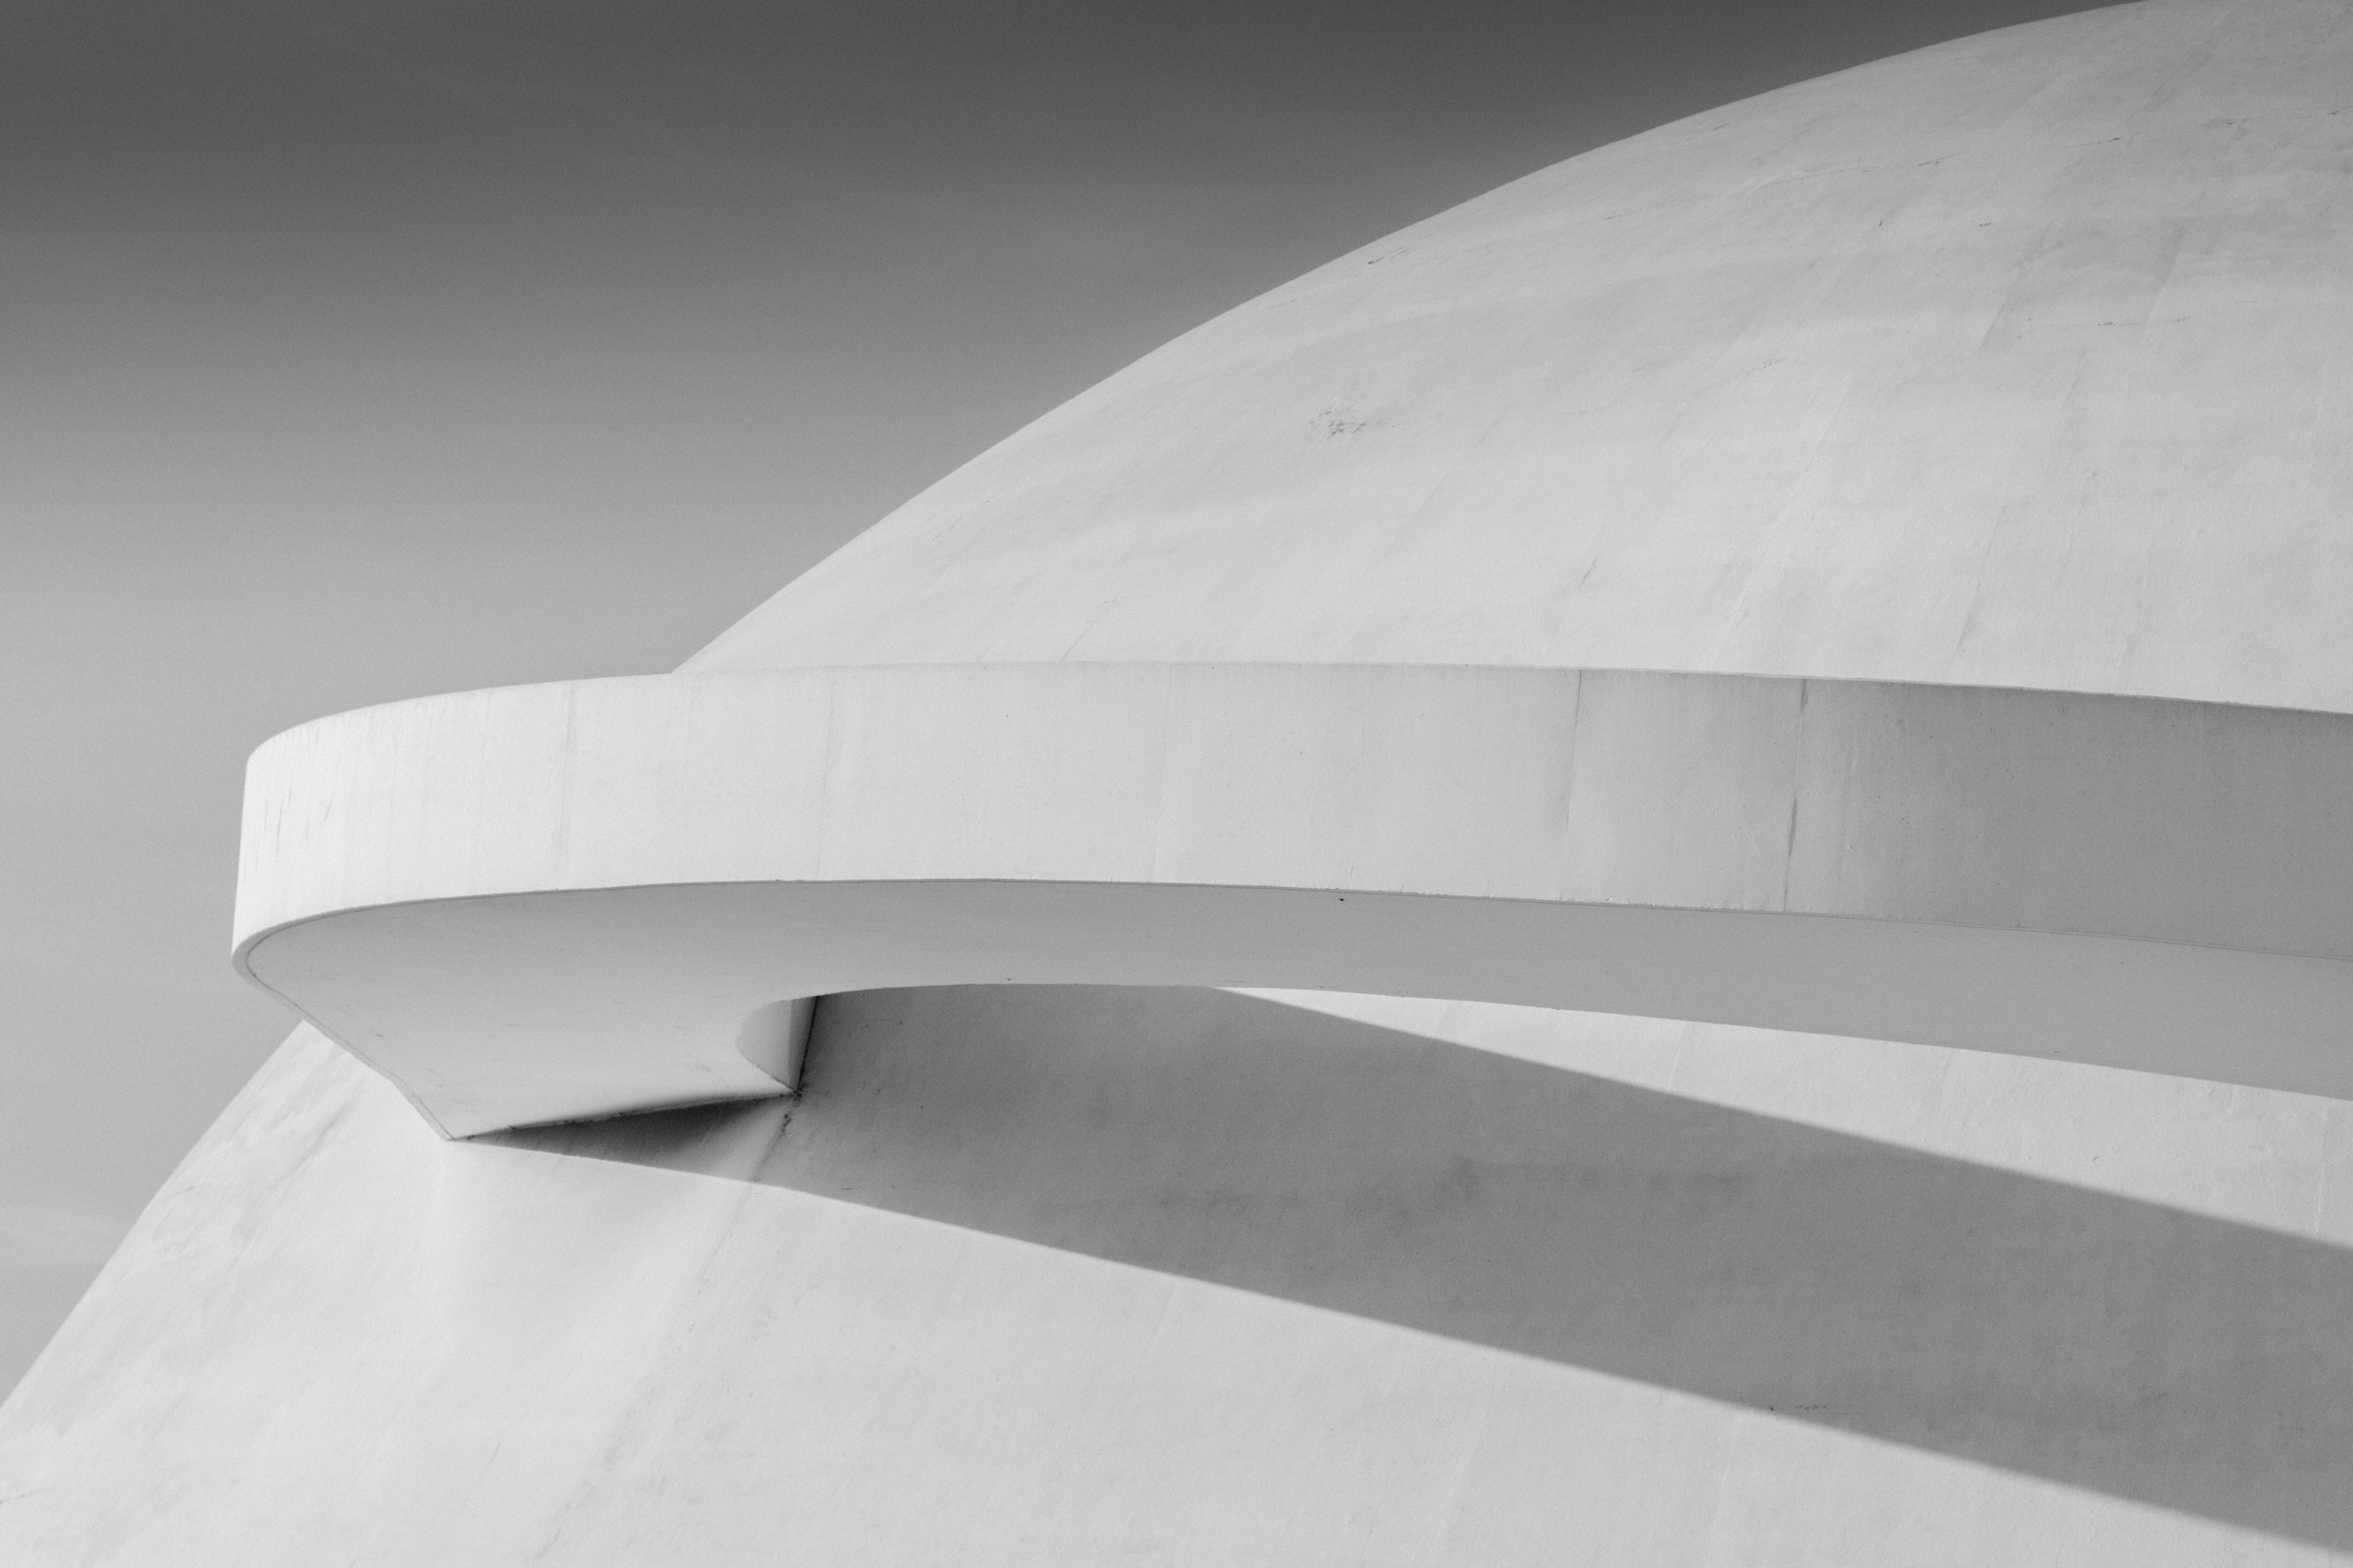
wing, black and white, architecture, structure, white, ceiling, line, monochrome, design, symmetry, shape, daylighting, monochrome photography